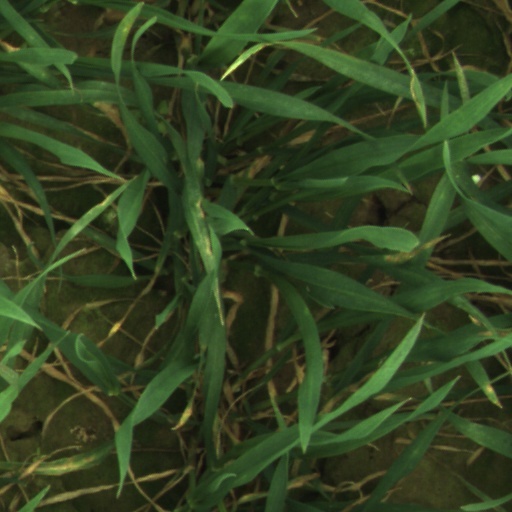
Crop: wheat